Egypt

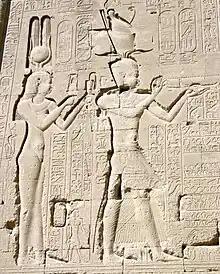
The Ptolemaic Queen Cleopatra VII and her son by Julius Caesar, Caesarion, at the Temple of Dendera

In 525 BCE, the Achaemenid Empire, led by Cambyses II, began their conquest of Egypt, eventually capturing the pharaoh Psamtik III at the battle of Pelusium. Cambyses II then assumed the formal title of pharaoh, but ruled Egypt from his home of Susa in Persia (modern Iran), leaving Egypt under the control of a satrapy. The entire Twenty-seventh Dynasty of Egypt, from 525 to 402 BCE, save for Petubastis III, was an entirely Achaemenid-ruled period, with the Achaemenid emperors all being granted the title of pharaoh. A few temporarily successful revolts against the Achaemenids marked the fifth century BCE, but Egypt was never able to permanently overthrow the Achaemenids.